Borderline (1980 film)

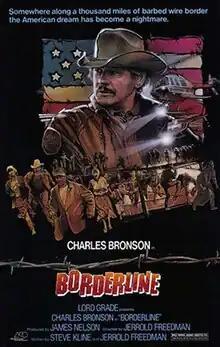
Theatrical release poster by Drew Struzan

Borderline is a 1980 American action crime drama film directed and co-written by Jerrold Freedman. Starring Charles Bronson, Ed Harris and Bruno Kirby, it is set in the San Diego–Tijuana area of the U.S.-Mexican border and follows a United States Border Patrol (USBP) Agent who poses as an illegal alien to catch a killer smuggling laborers from Mexico.